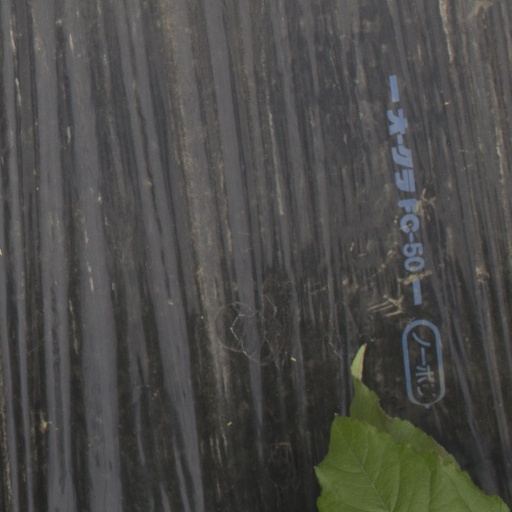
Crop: Jerusalem artichoke